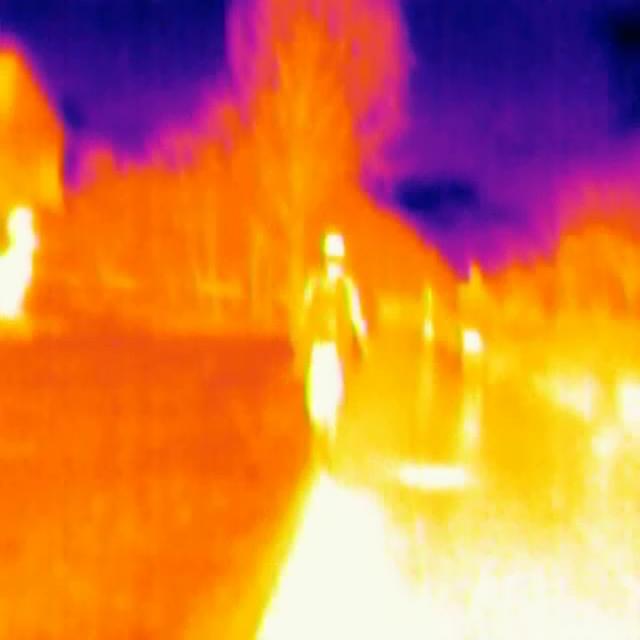
Detected objects:
label: person
label: person
label: person
label: person